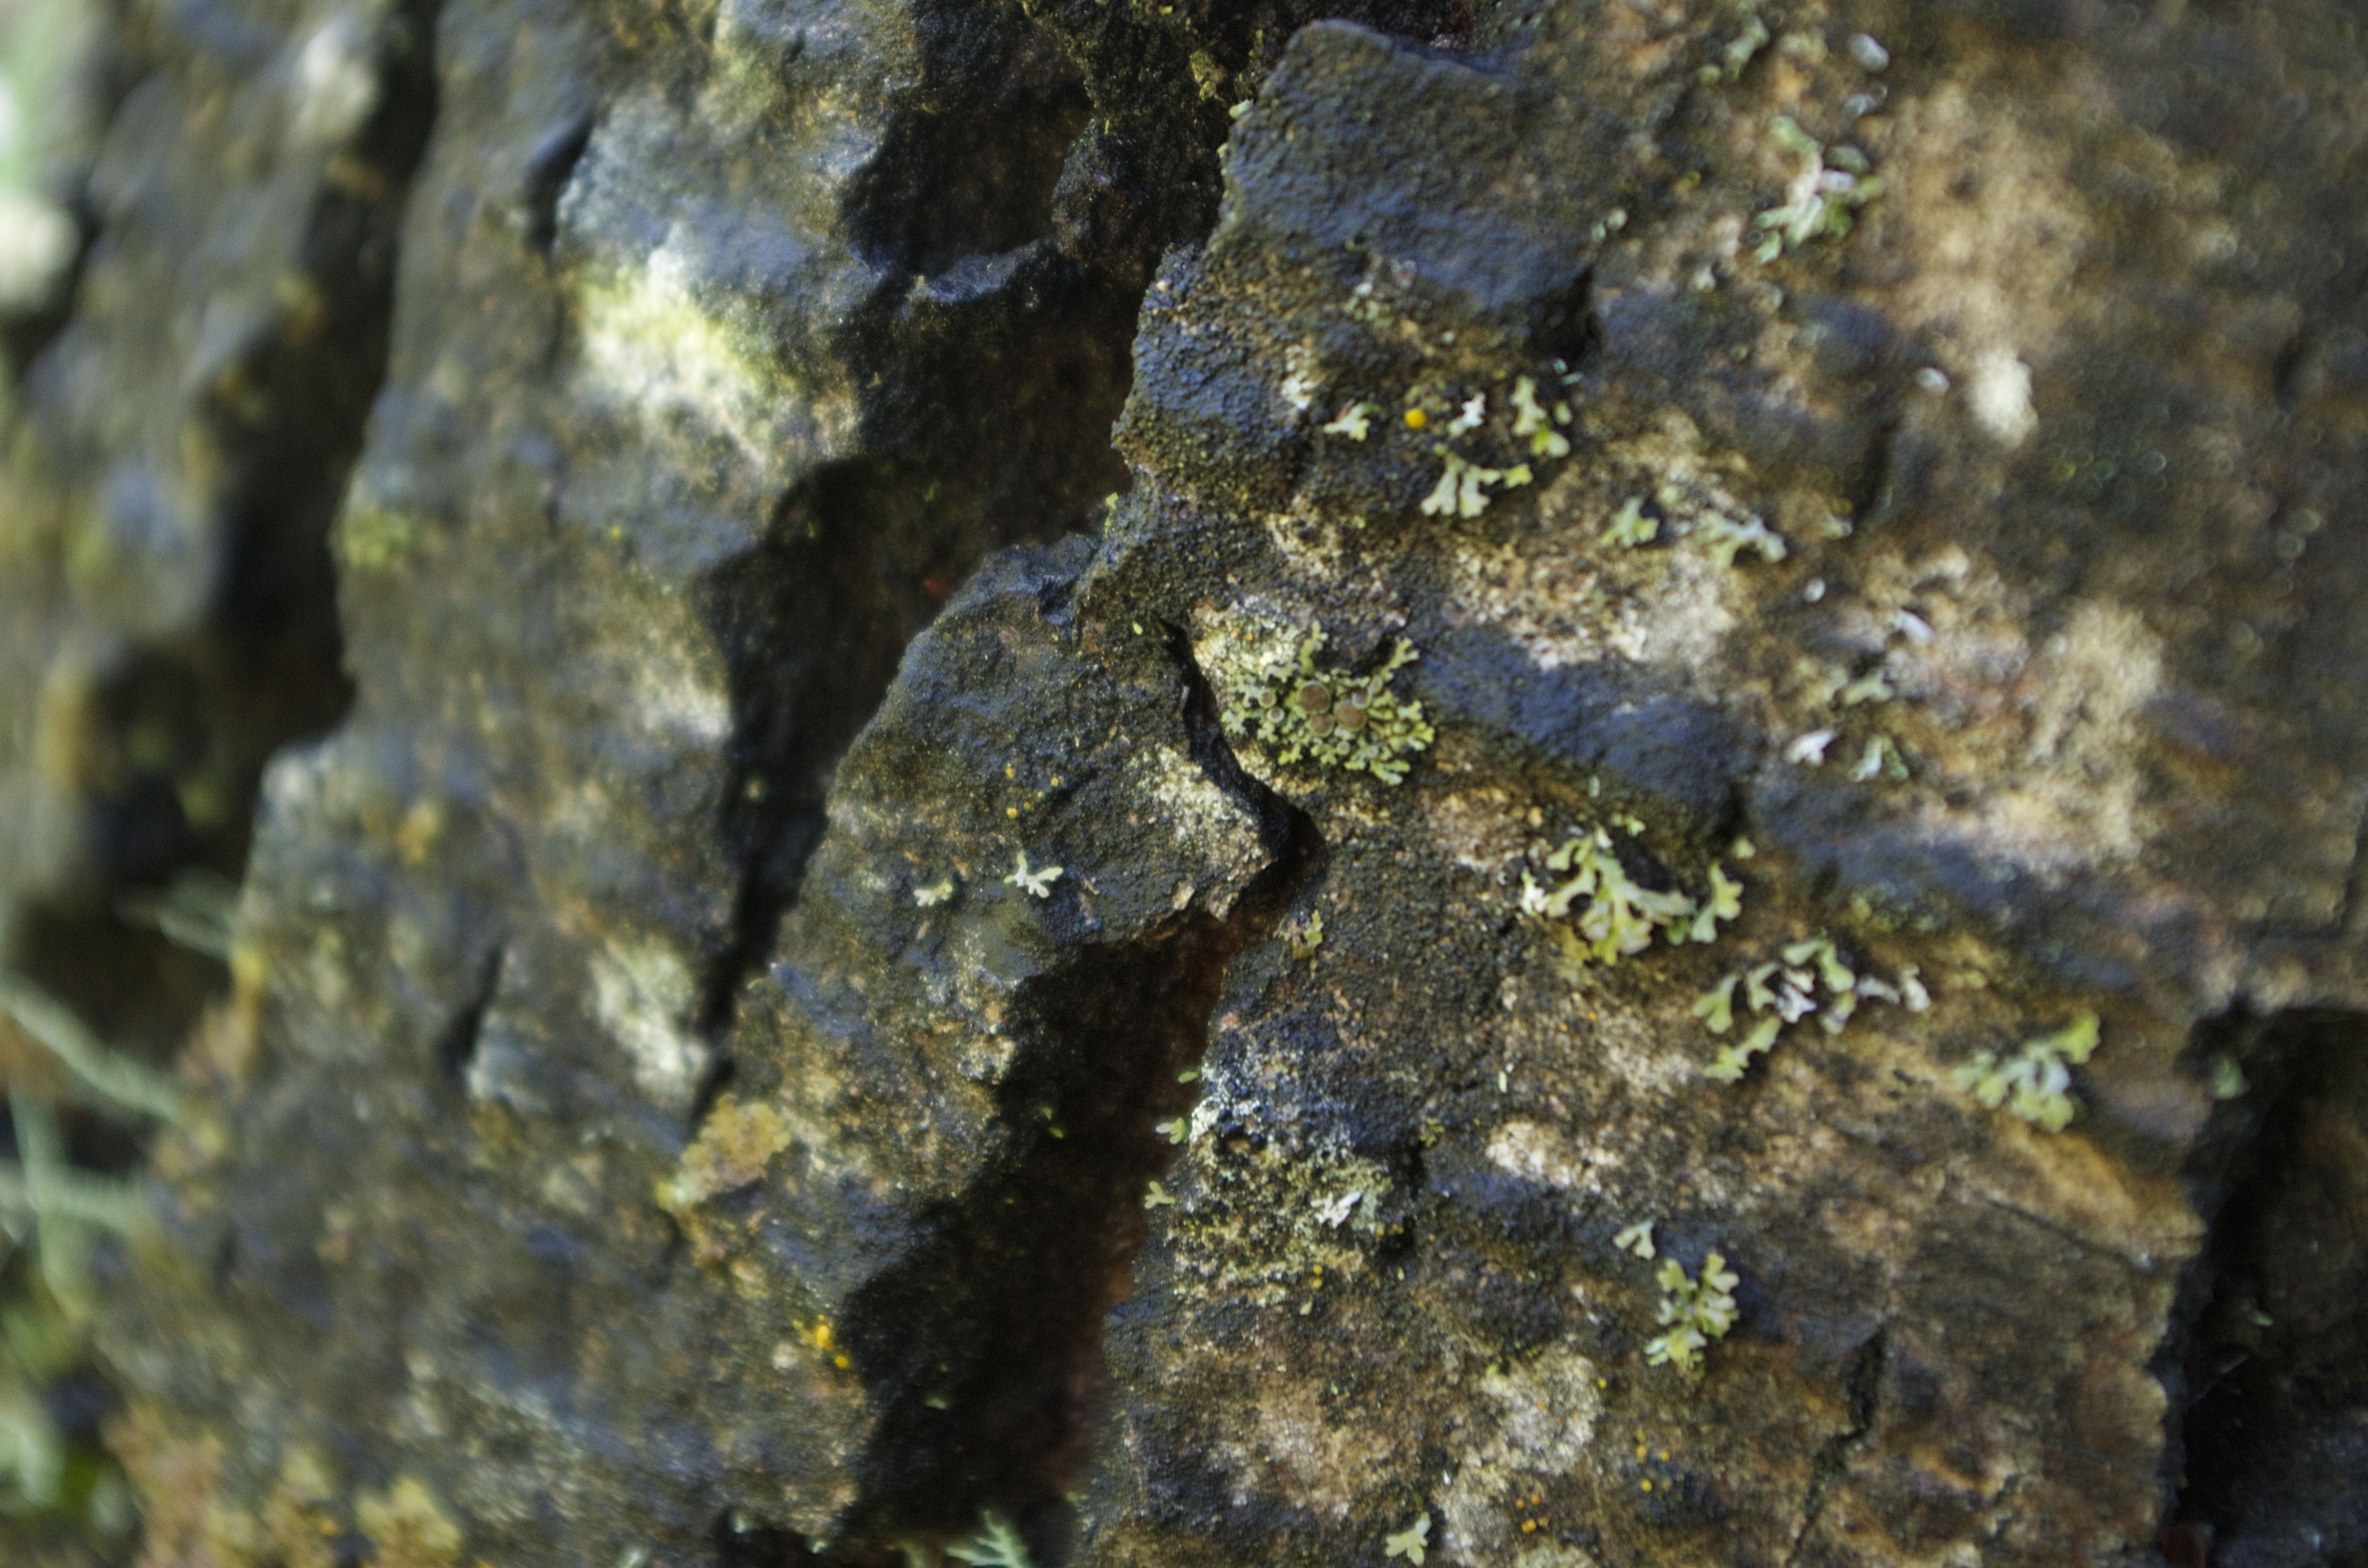
rock, texture, wildlife, underwater, seaweed, soil, fish, material, coral, algae, macro photography, marine biology